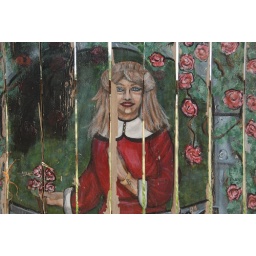
Outdoor art painted on a wooden fence in the small panhandle town of Gate, Oklahoma